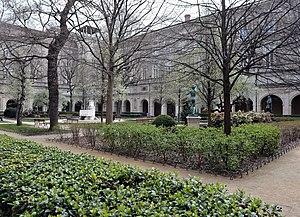
Le musée des Beaux-Arts de Lyon est un musée municipal situé sur la place des Terreaux à Lyon dans l'abbaye de Saint-Pierre-les-Nonnains, plus connu sous le nom de palais Saint-Pierre.